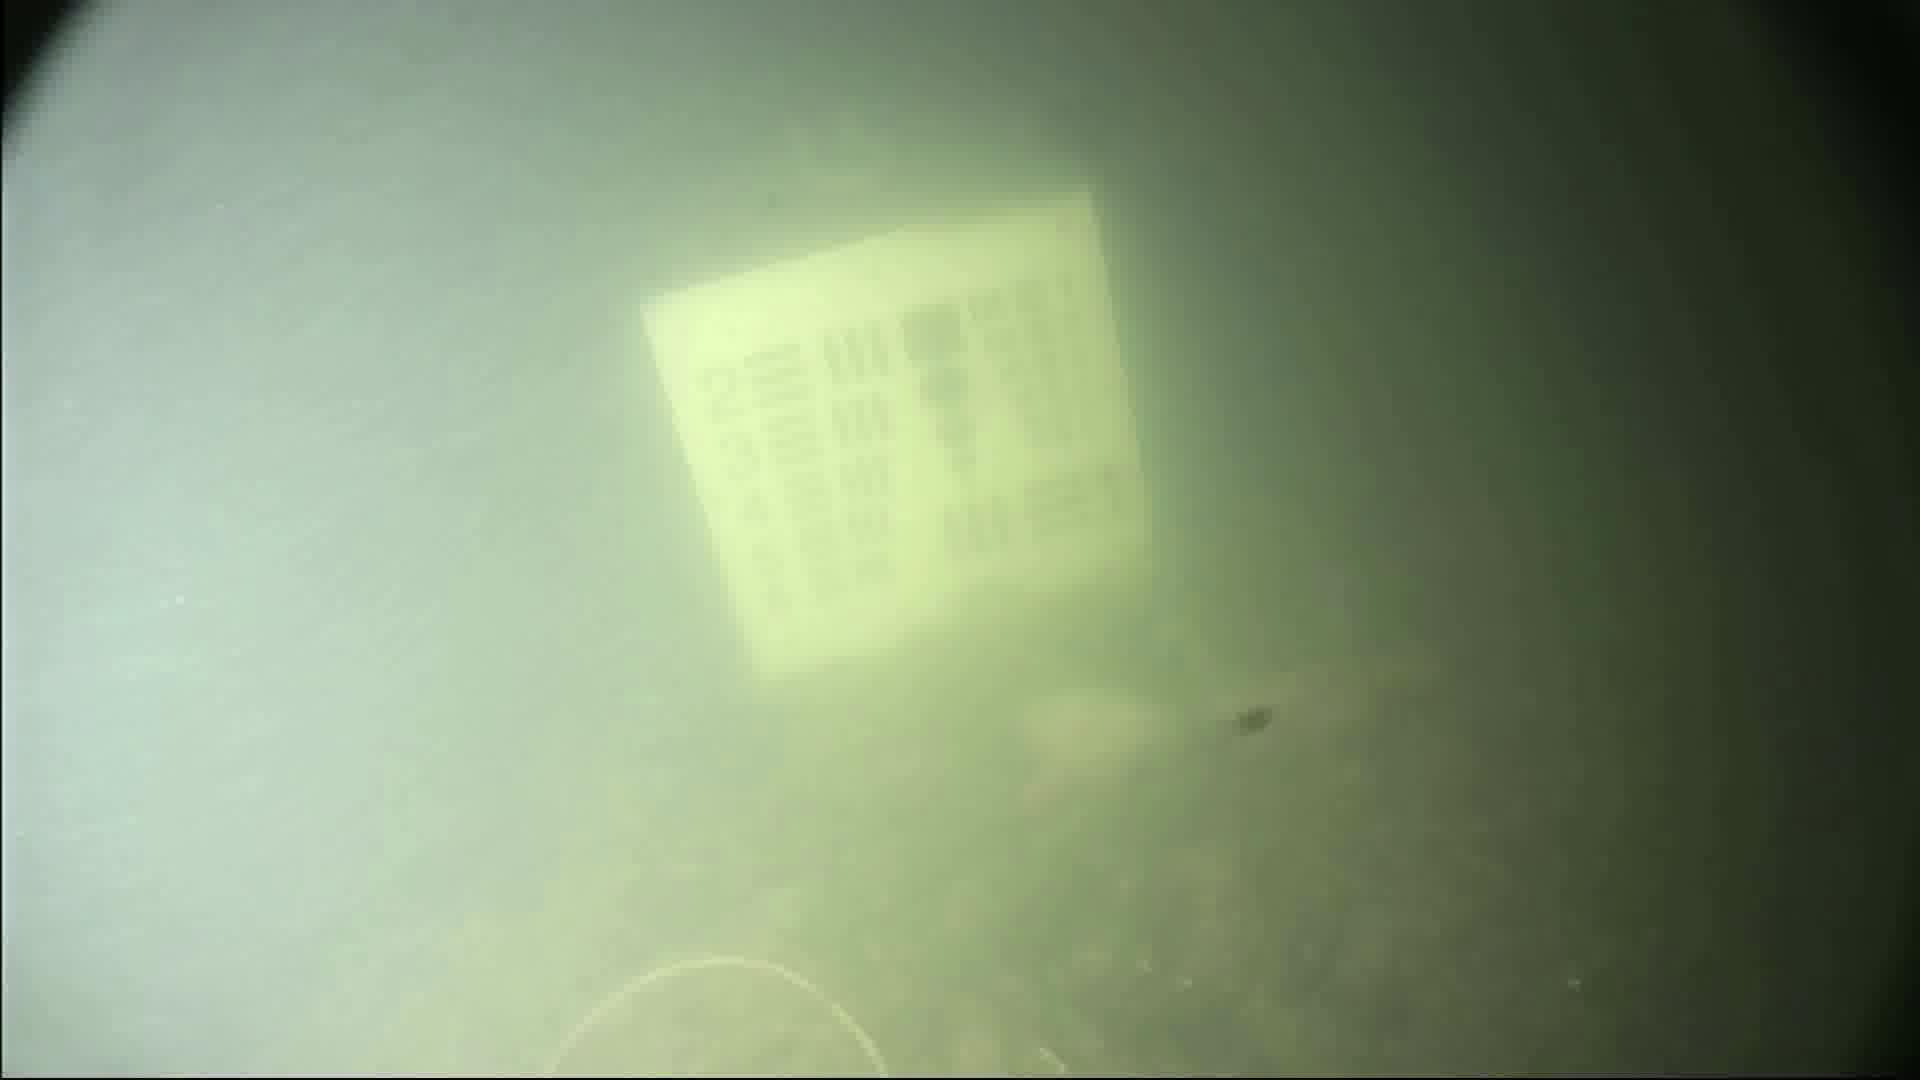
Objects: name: fish